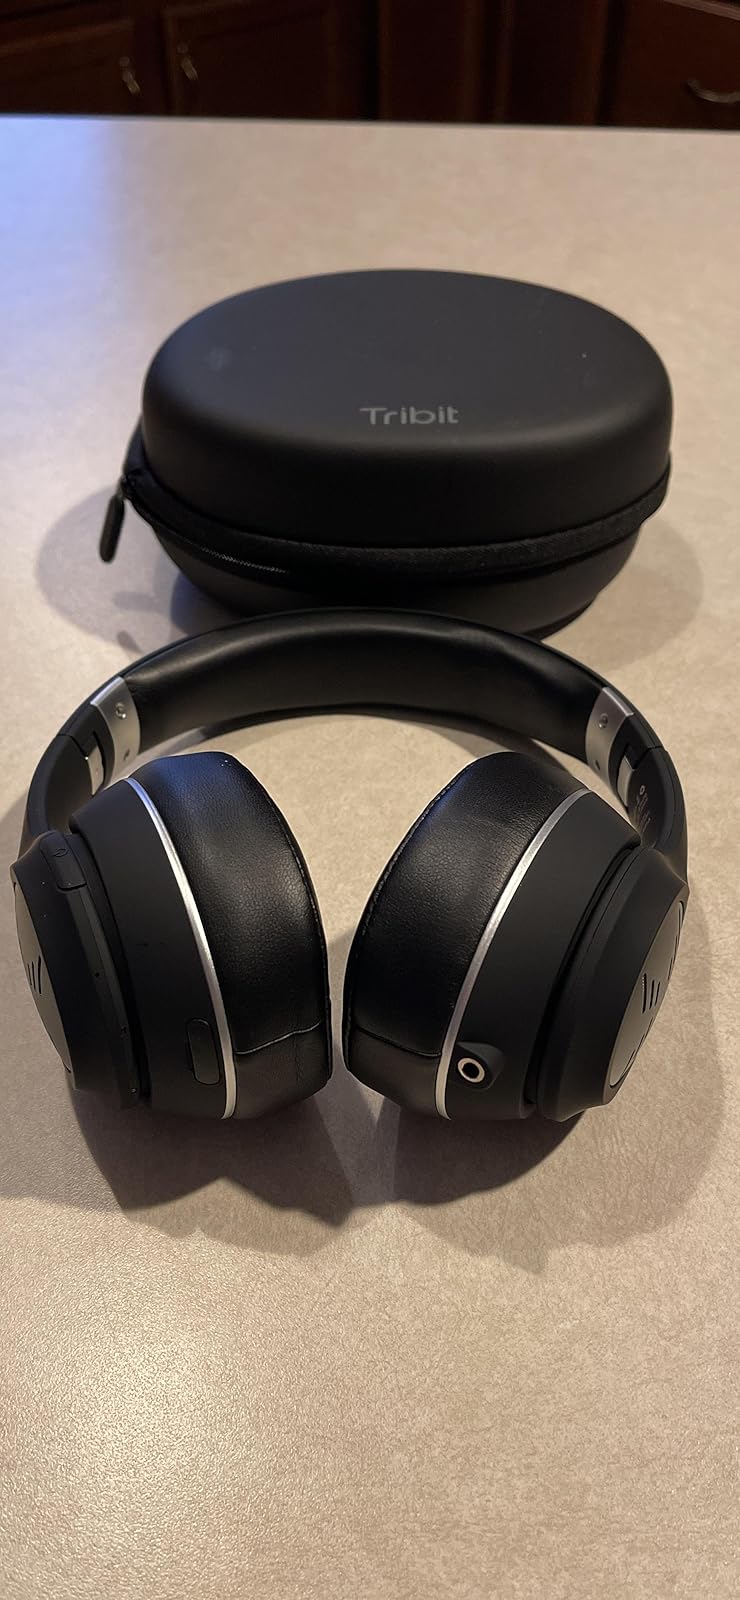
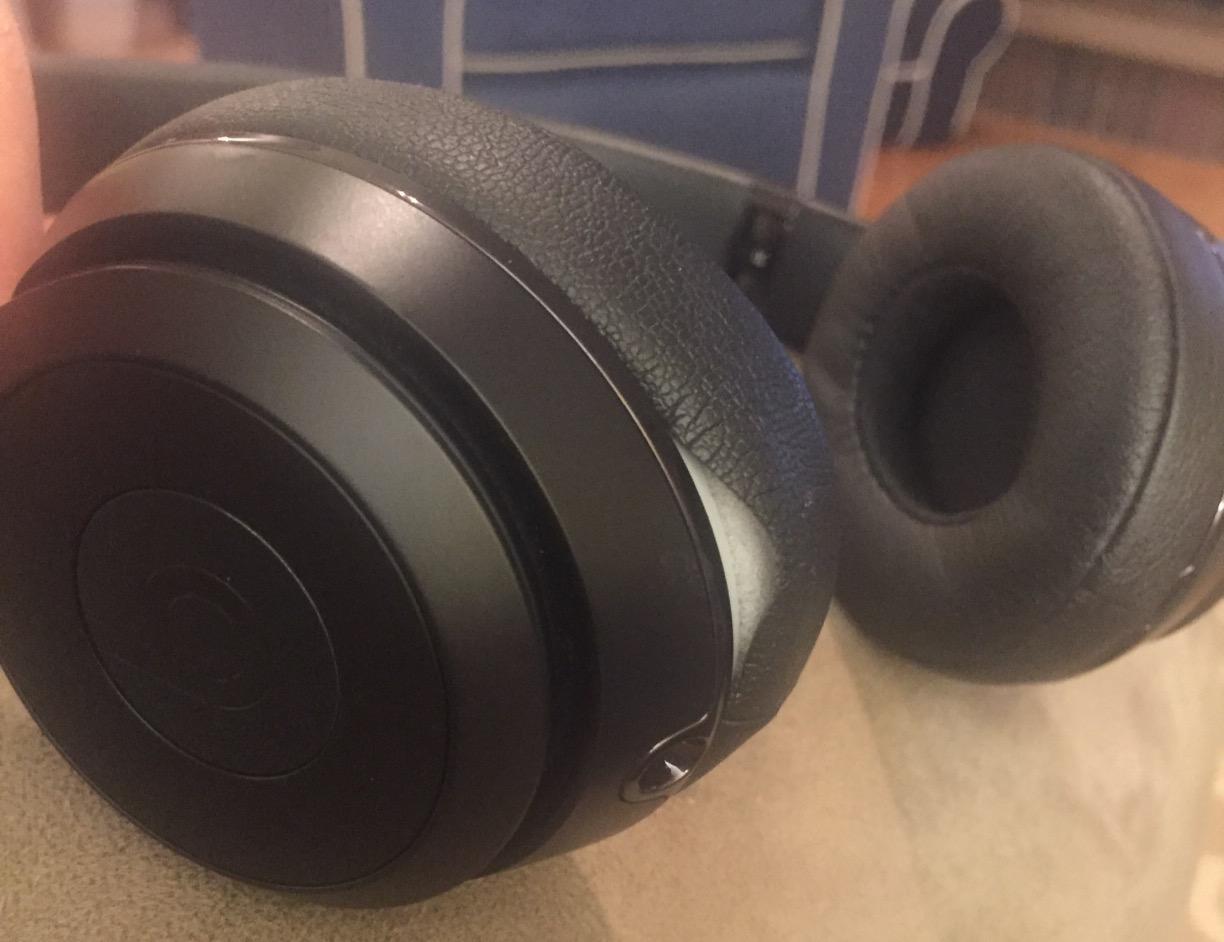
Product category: headphones
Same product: no